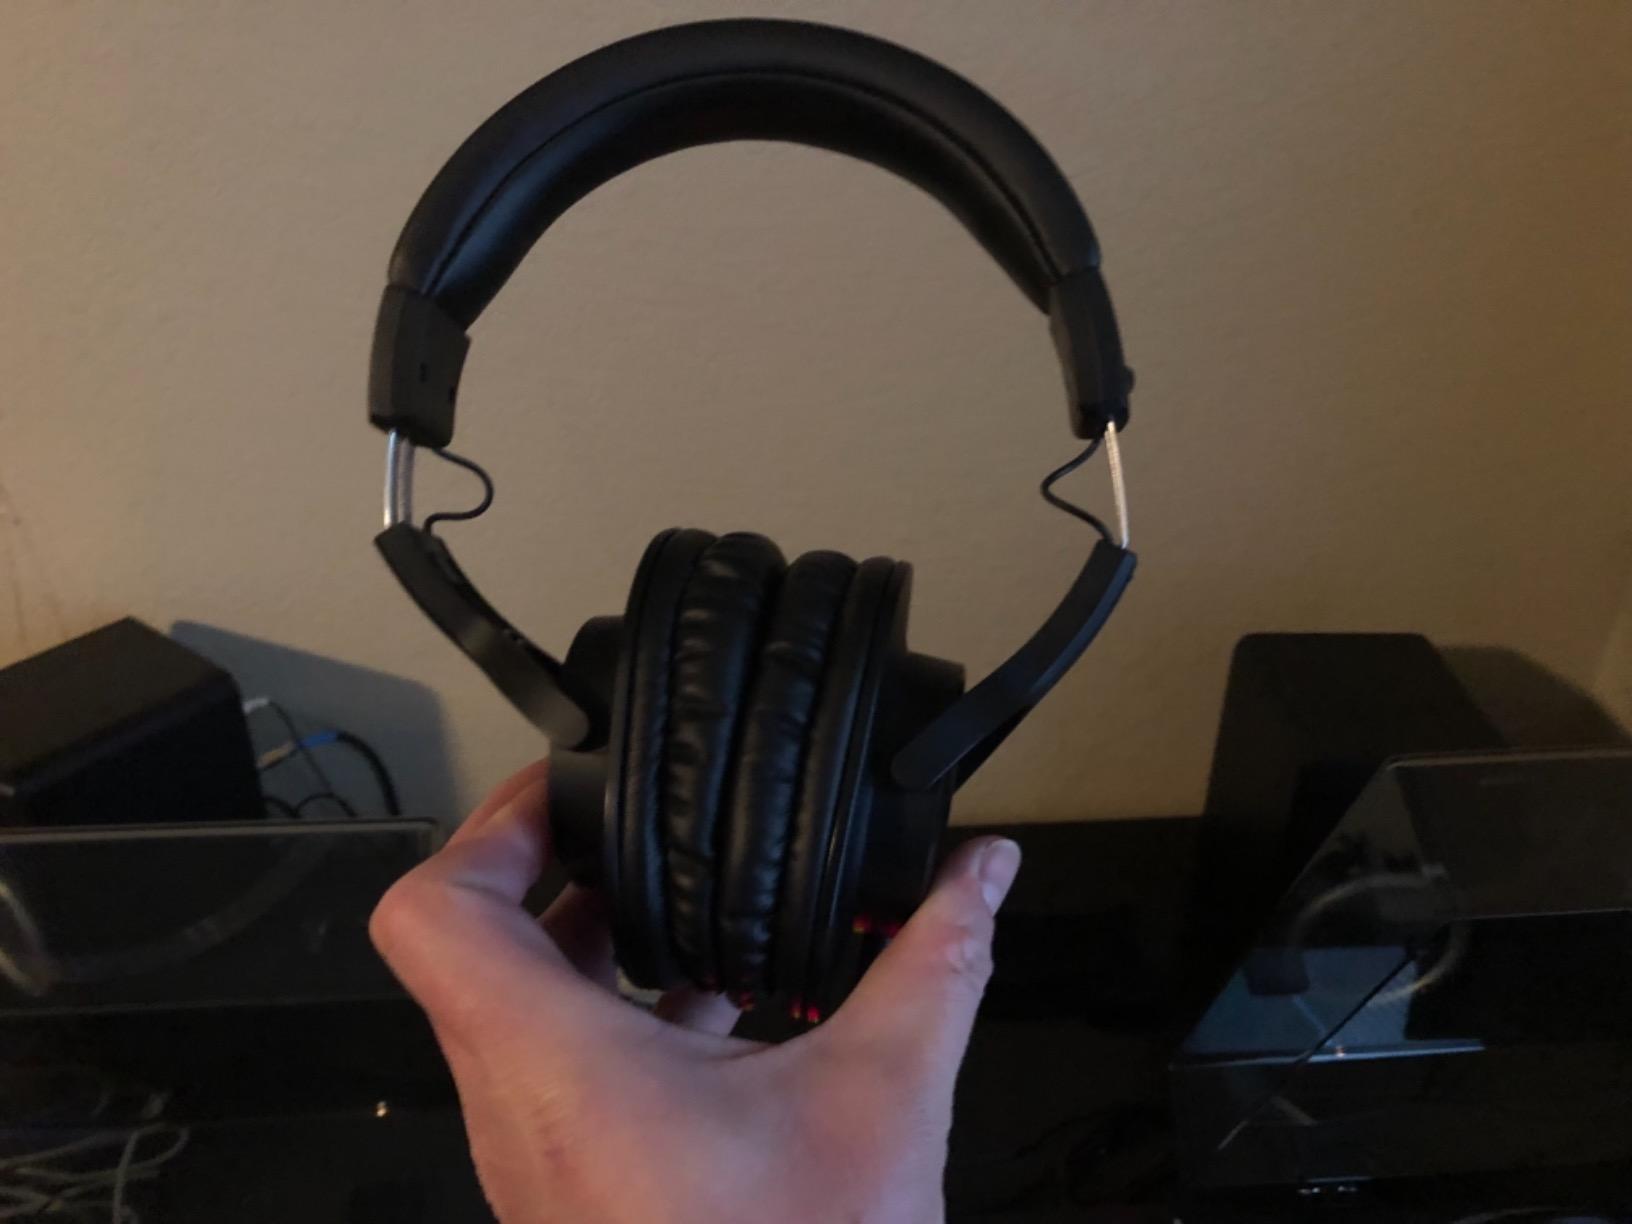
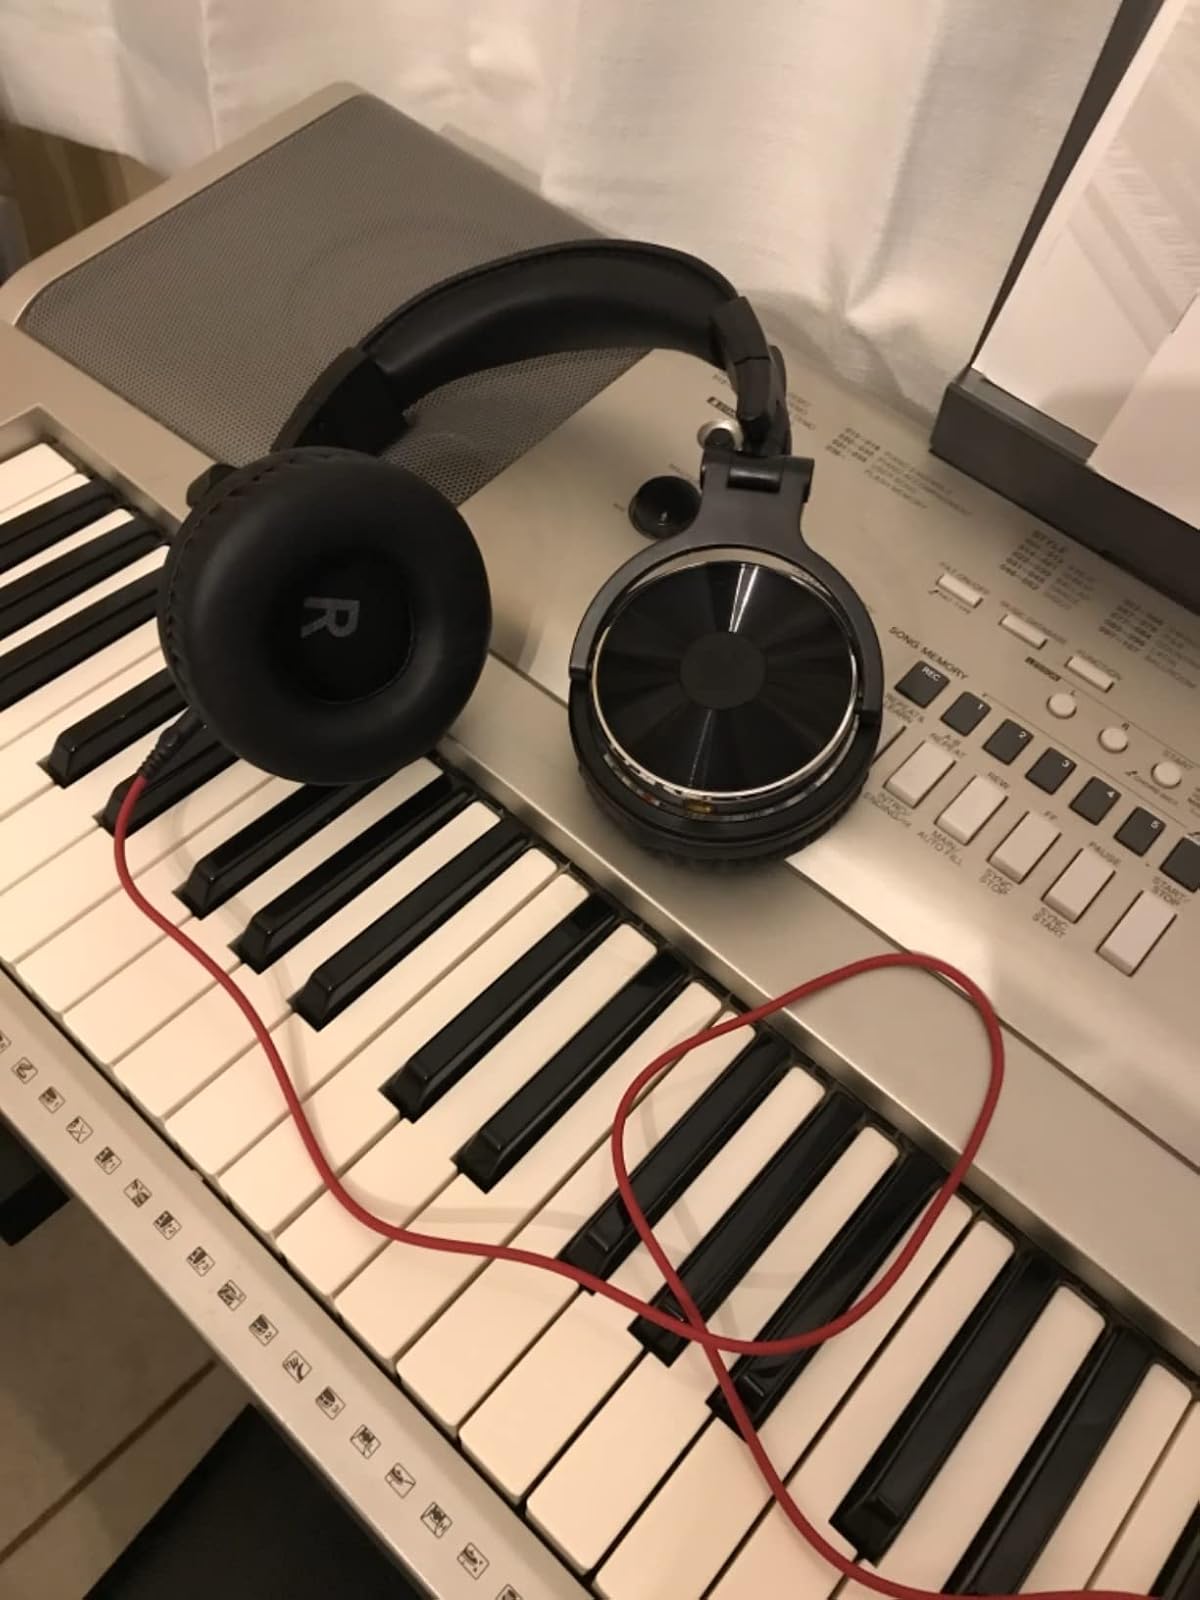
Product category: headphones
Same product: no